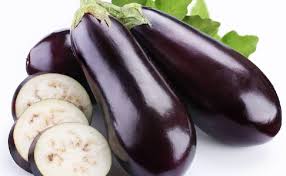
Lii ab nataal la, nataal bi gis naa ci batañse, ñetti doomi batañse aki xobam yu nëtëx, ak ñetti dagg-dagg batañse.